Lake Keowee

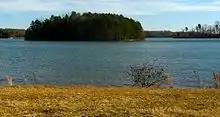
An island on the lake

Duke Energy's Oconee Nuclear Station is about from both the towns of Salem to the north and Seneca to the south. Since it began operation, the station has generated more than 500 million megawatt-hours worth of electricity, the first nuclear station in the country to achieve this. According to one estimate, it has a generating capacity of 2.6 million kilowatts of power, which is enough to power 1.9 million homes.